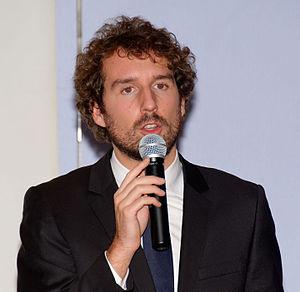
Les élections régionales en Bourgogne-Franche-Comté se déroulent les 6 et 13 décembre 2015.